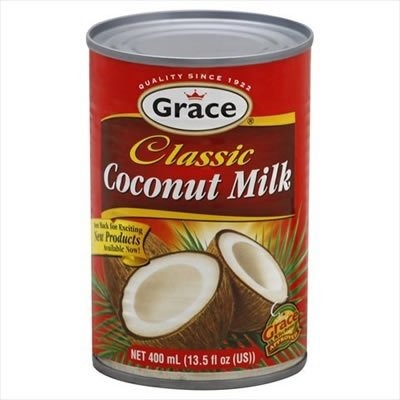
Item Name: GRACE CARIBBEAN COCONUT MILK, 13.5 OZ
Value: 13.5
Unit: Fl Oz

Price: 4.64